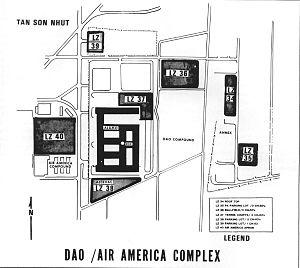
Le Military Assistance Command, Vietnam, était une structure de commandement unifiée pour toutes les forces militaires américaines du Sud-Vietnam pendant la guerre du Viêt Nam.